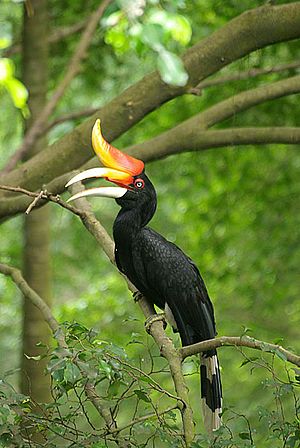
Bucerotiformes
Næsehornsfugl (Buceros rhinoceros)
Bucerotiformes er en orden af fugle, der består af fire familier med i alt cirka 73 arter. Familierne var tidligere en del af ordenen Coraciiformes, men på baggrund af DNA-undersøgelser er der sket en opdeling.